Question: Please indicate a possible affordance area of the bicycle that can be used for sitting on
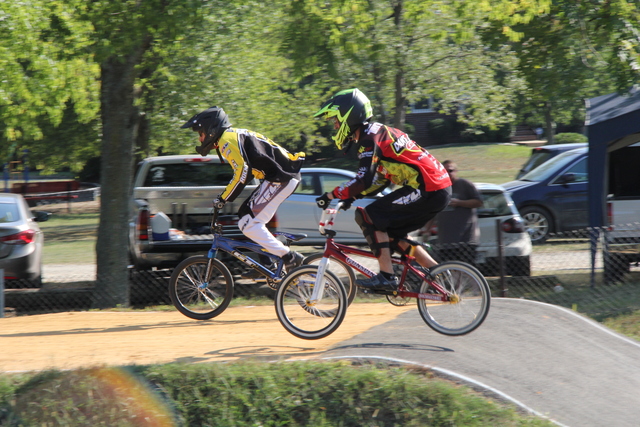
Answer: [263.166, 227.048, 303.955, 242.343]